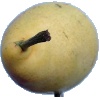
Label: Pear 2